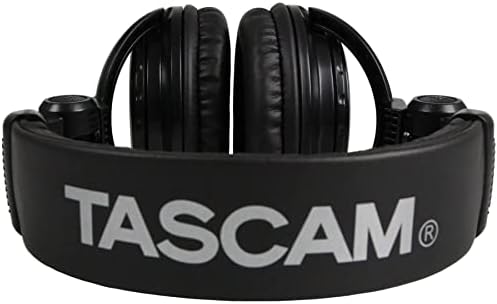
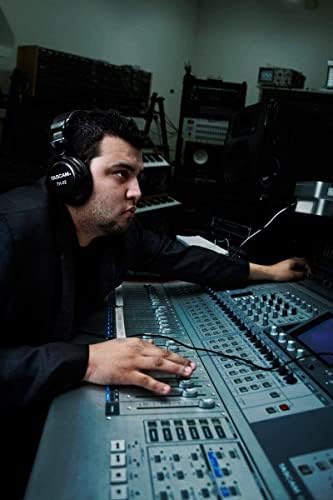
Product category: headphones
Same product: yes